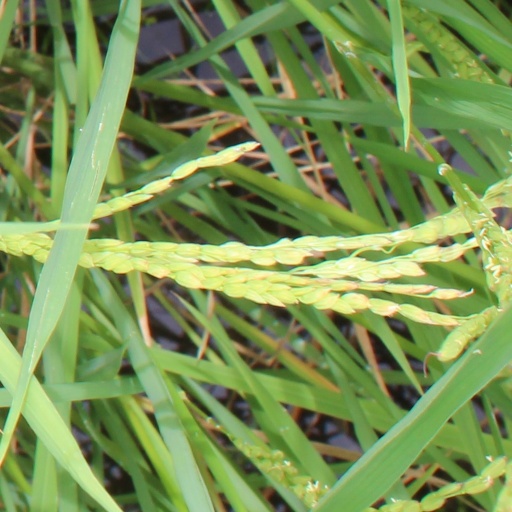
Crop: rice